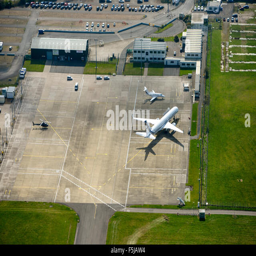
an aerial view of aircraft parked on the apron